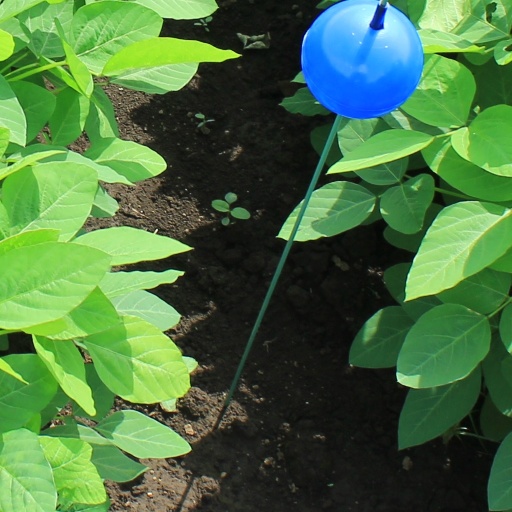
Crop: soybean